Guishan Lingyou

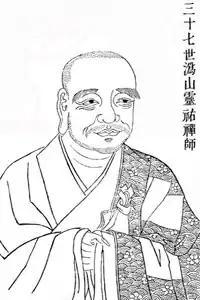
Kuj san Ling ju

Guishan Lingyou (Japanese: Isan Reiyu) (771–853) was a Chinese Chan master during the Tang dynasty and the founder of the Guiyang school.